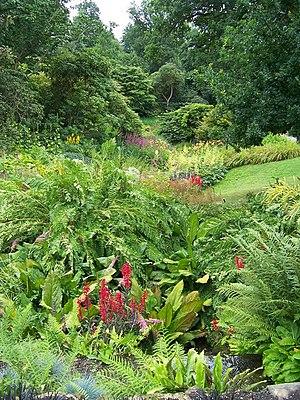
Un jardin de tourbière ou jardin de marais utilise un sol constamment humide pour créer un habitat pour les plantes et les créatures qui prospèrent dans de telles conditions. Il peut exploiter le mauvais drainage existant dans le jardin ou le créer artificiellement en utilisant des revêtements de bassin ou d’autres matériaux pour piéger l’eau dans la zone. Une telle structure doit permettre une petite quantité de suintement pour éviter la stagnation de l'eau. Par exemple, une doublure de bassin doit être percée plusieurs fois. En règle générale, un jardin de tourbière consiste en une zone peu profonde adjacente à un étang, un bassin ou à un autre point d'eau, mais il faut veiller à empêcher toute fuite d'eau d'un niveau supérieur à un niveau inférieur. La profondeur soutenable minimale est de 40–45 cm. Un bon drainage est assuré par le gravier placé sur le liner et l'arrosage peut être maintenu à l'aide d'un tuyau perforé sous la surface.
Un jardin de tourbière ou jardin de marais utilise un sol constamment humide pour créer un habitat pour les plantes et les créatures qui prospèrent dans de telles conditions. Il peut exploiter le mauvais drainage existant dans le jardin ou le créer artificiellement en utilisant des revêtements de bassin ou d’autres matériaux pour piéger l’eau dans la zone. Une telle structure doit permettre une petite quantité de suintement pour éviter la stagnation de l'eau. Par exemple, une doublure de bassin doit être percée plusieurs fois. En règle générale, un jardin de tourbière consiste en une zone peu profonde adjacente à un étang, un bassin ou à un autre point d'eau, mais il faut veiller à empêcher toute fuite d'eau d'un niveau supérieur à un niveau inférieur. La profondeur soutenable minimale est de 40–45 cm. Un bon drainage est assuré par le gravier placé sur le liner et l'arrosage peut être maintenu à l'aide d'un tuyau perforé sous la surface.